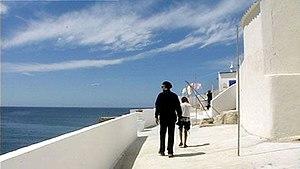
Brumes est un long métrage portugais réalisé par Ricardo Costa, sorti en 2003.